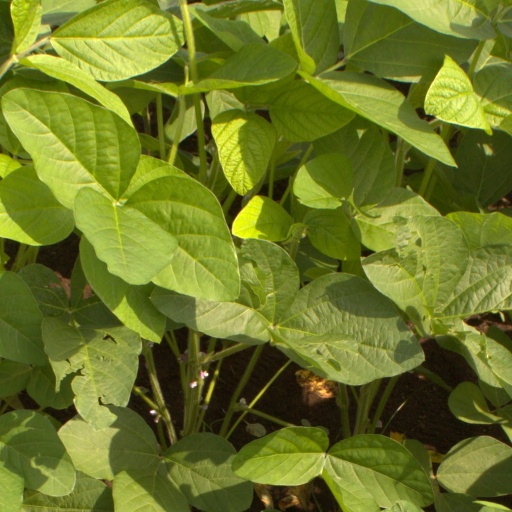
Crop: soybean